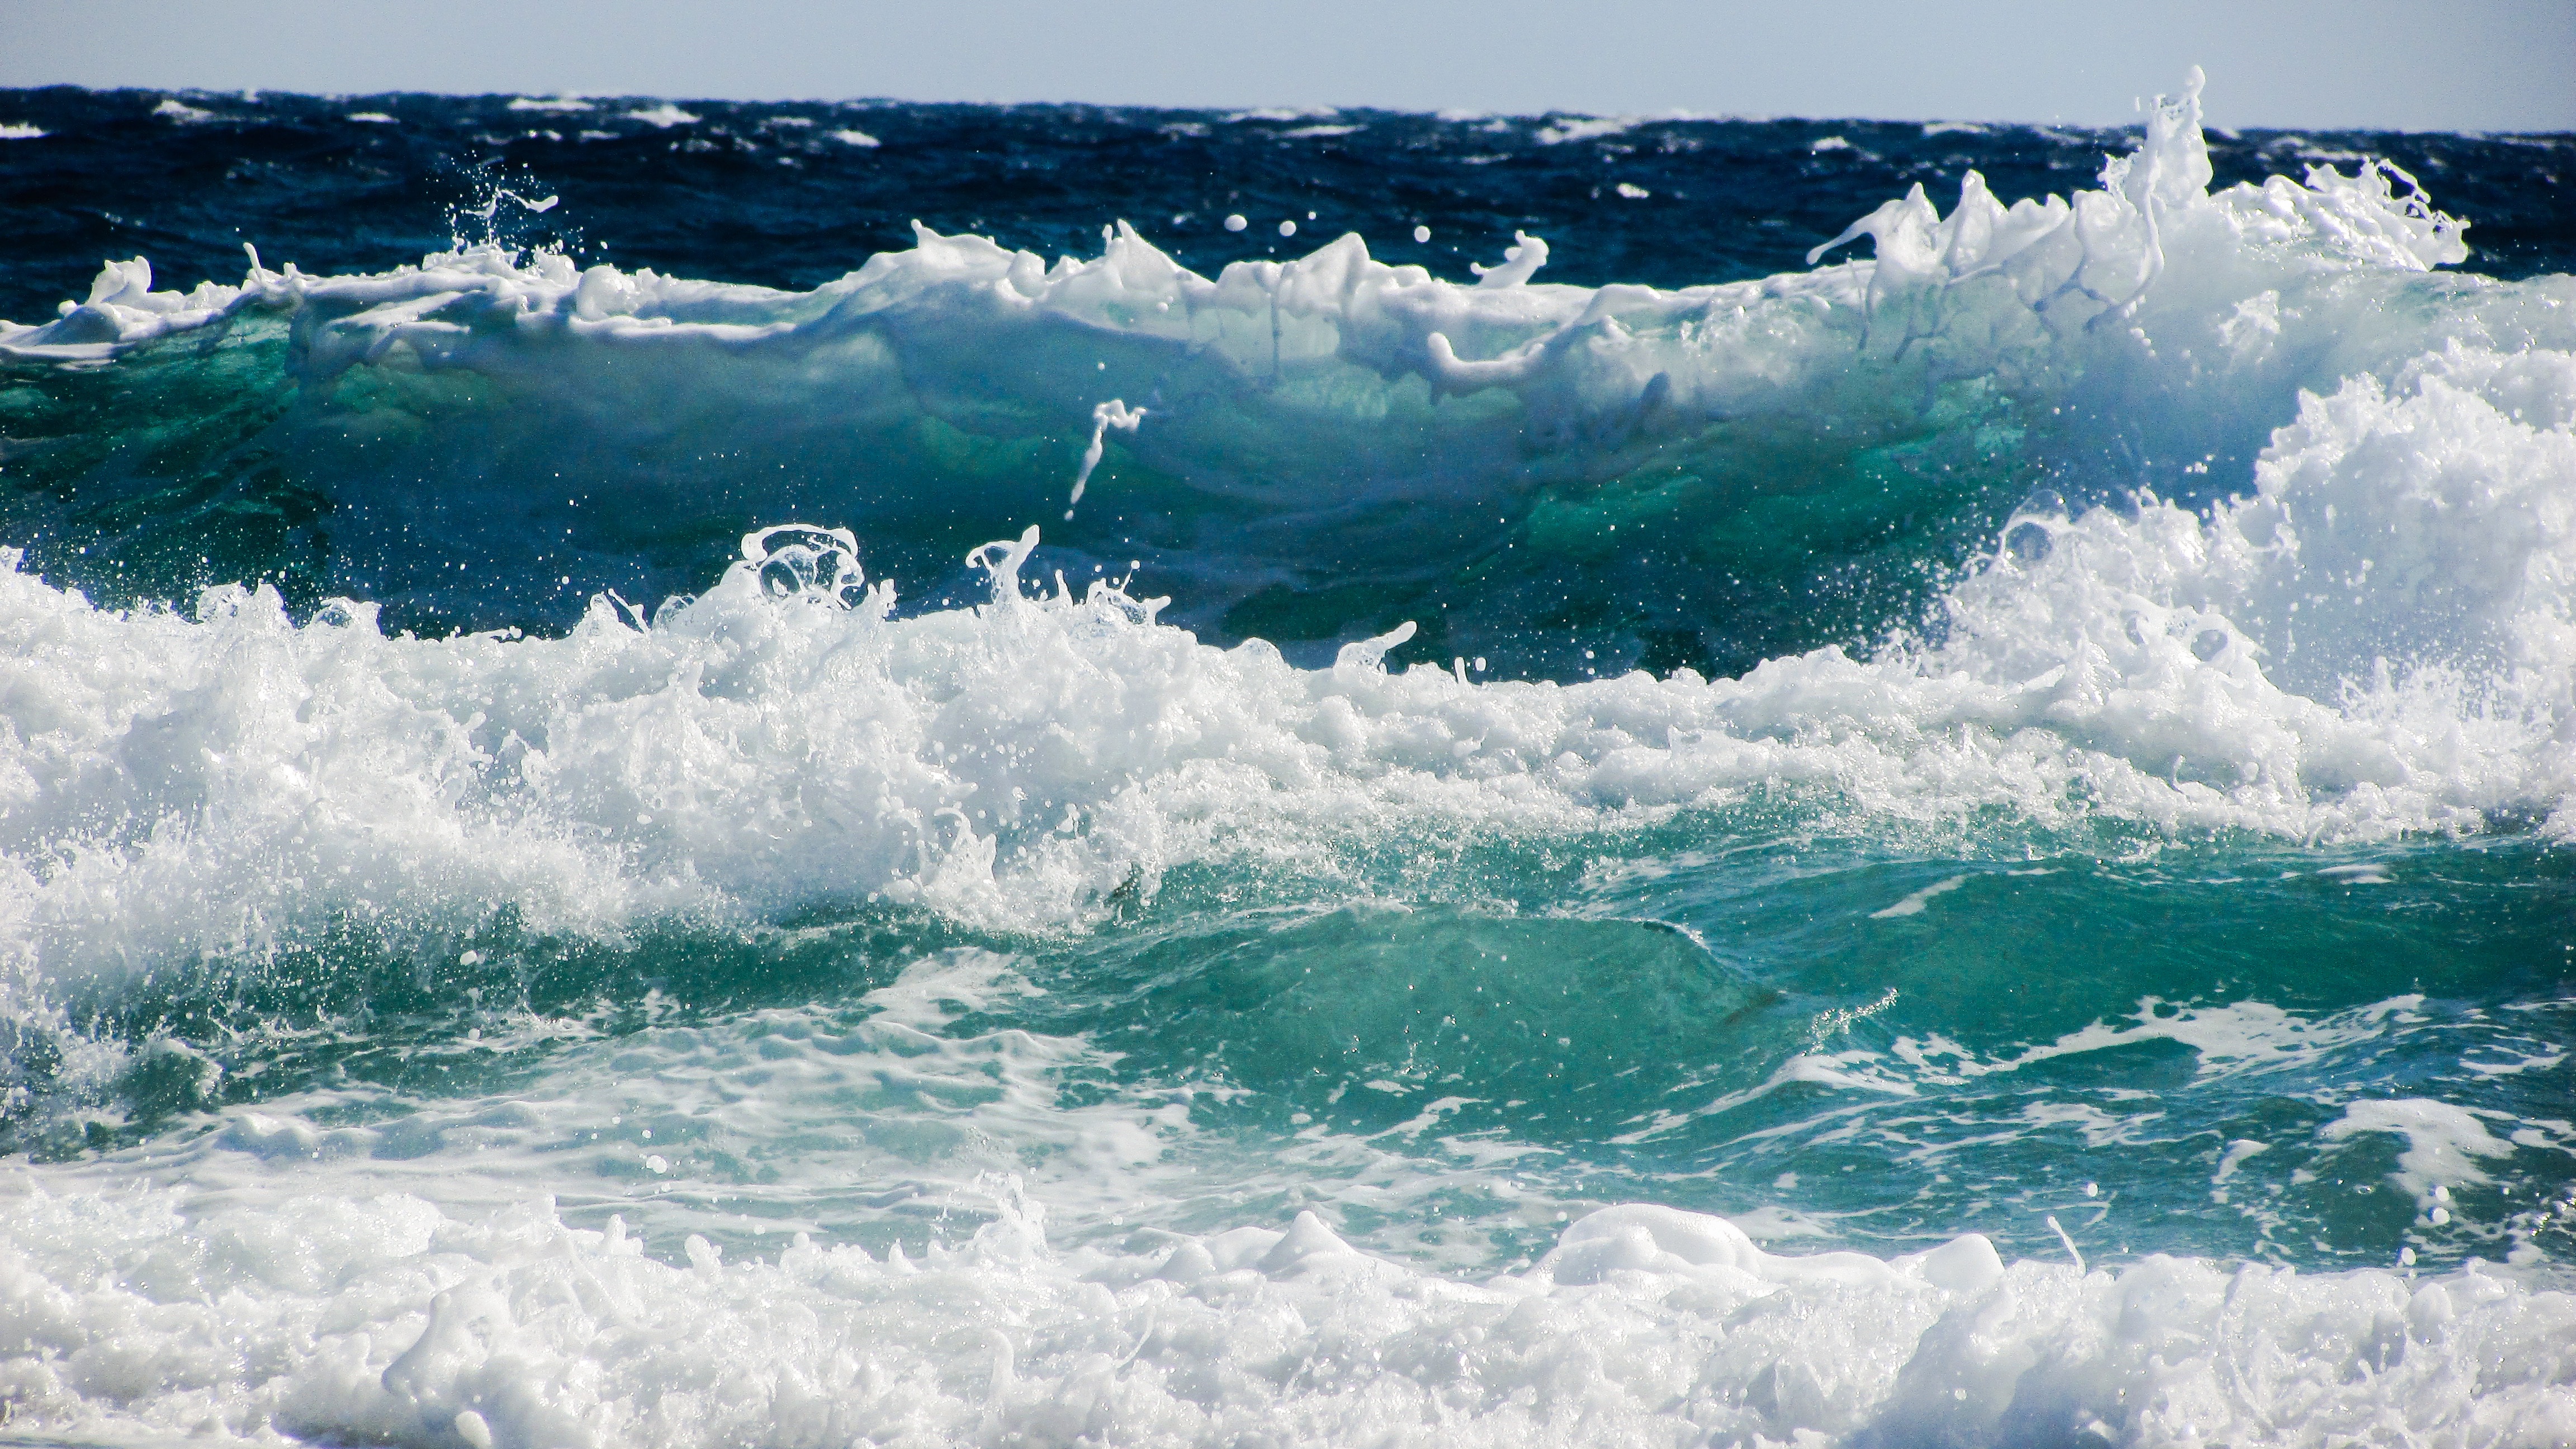
beach, sea, coast, water, nature, ocean, shore, wave, wind, foam, spray, blue, energy, power, smashing, wind wave